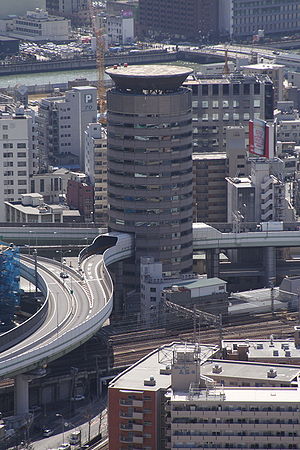
Gate Tower Building
Gate Tower Building.
Gate Tower Building er en kontorbygning på 16 etager, der ligger i Fukushima-kuområdet i Osaka, Japan. Den er kendt for at have en motorvejsrampe til forretningsområdet Umeda, der går tværs igennem bygningen.